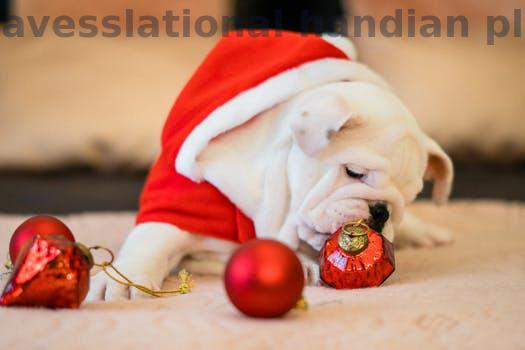
Label: Watermark